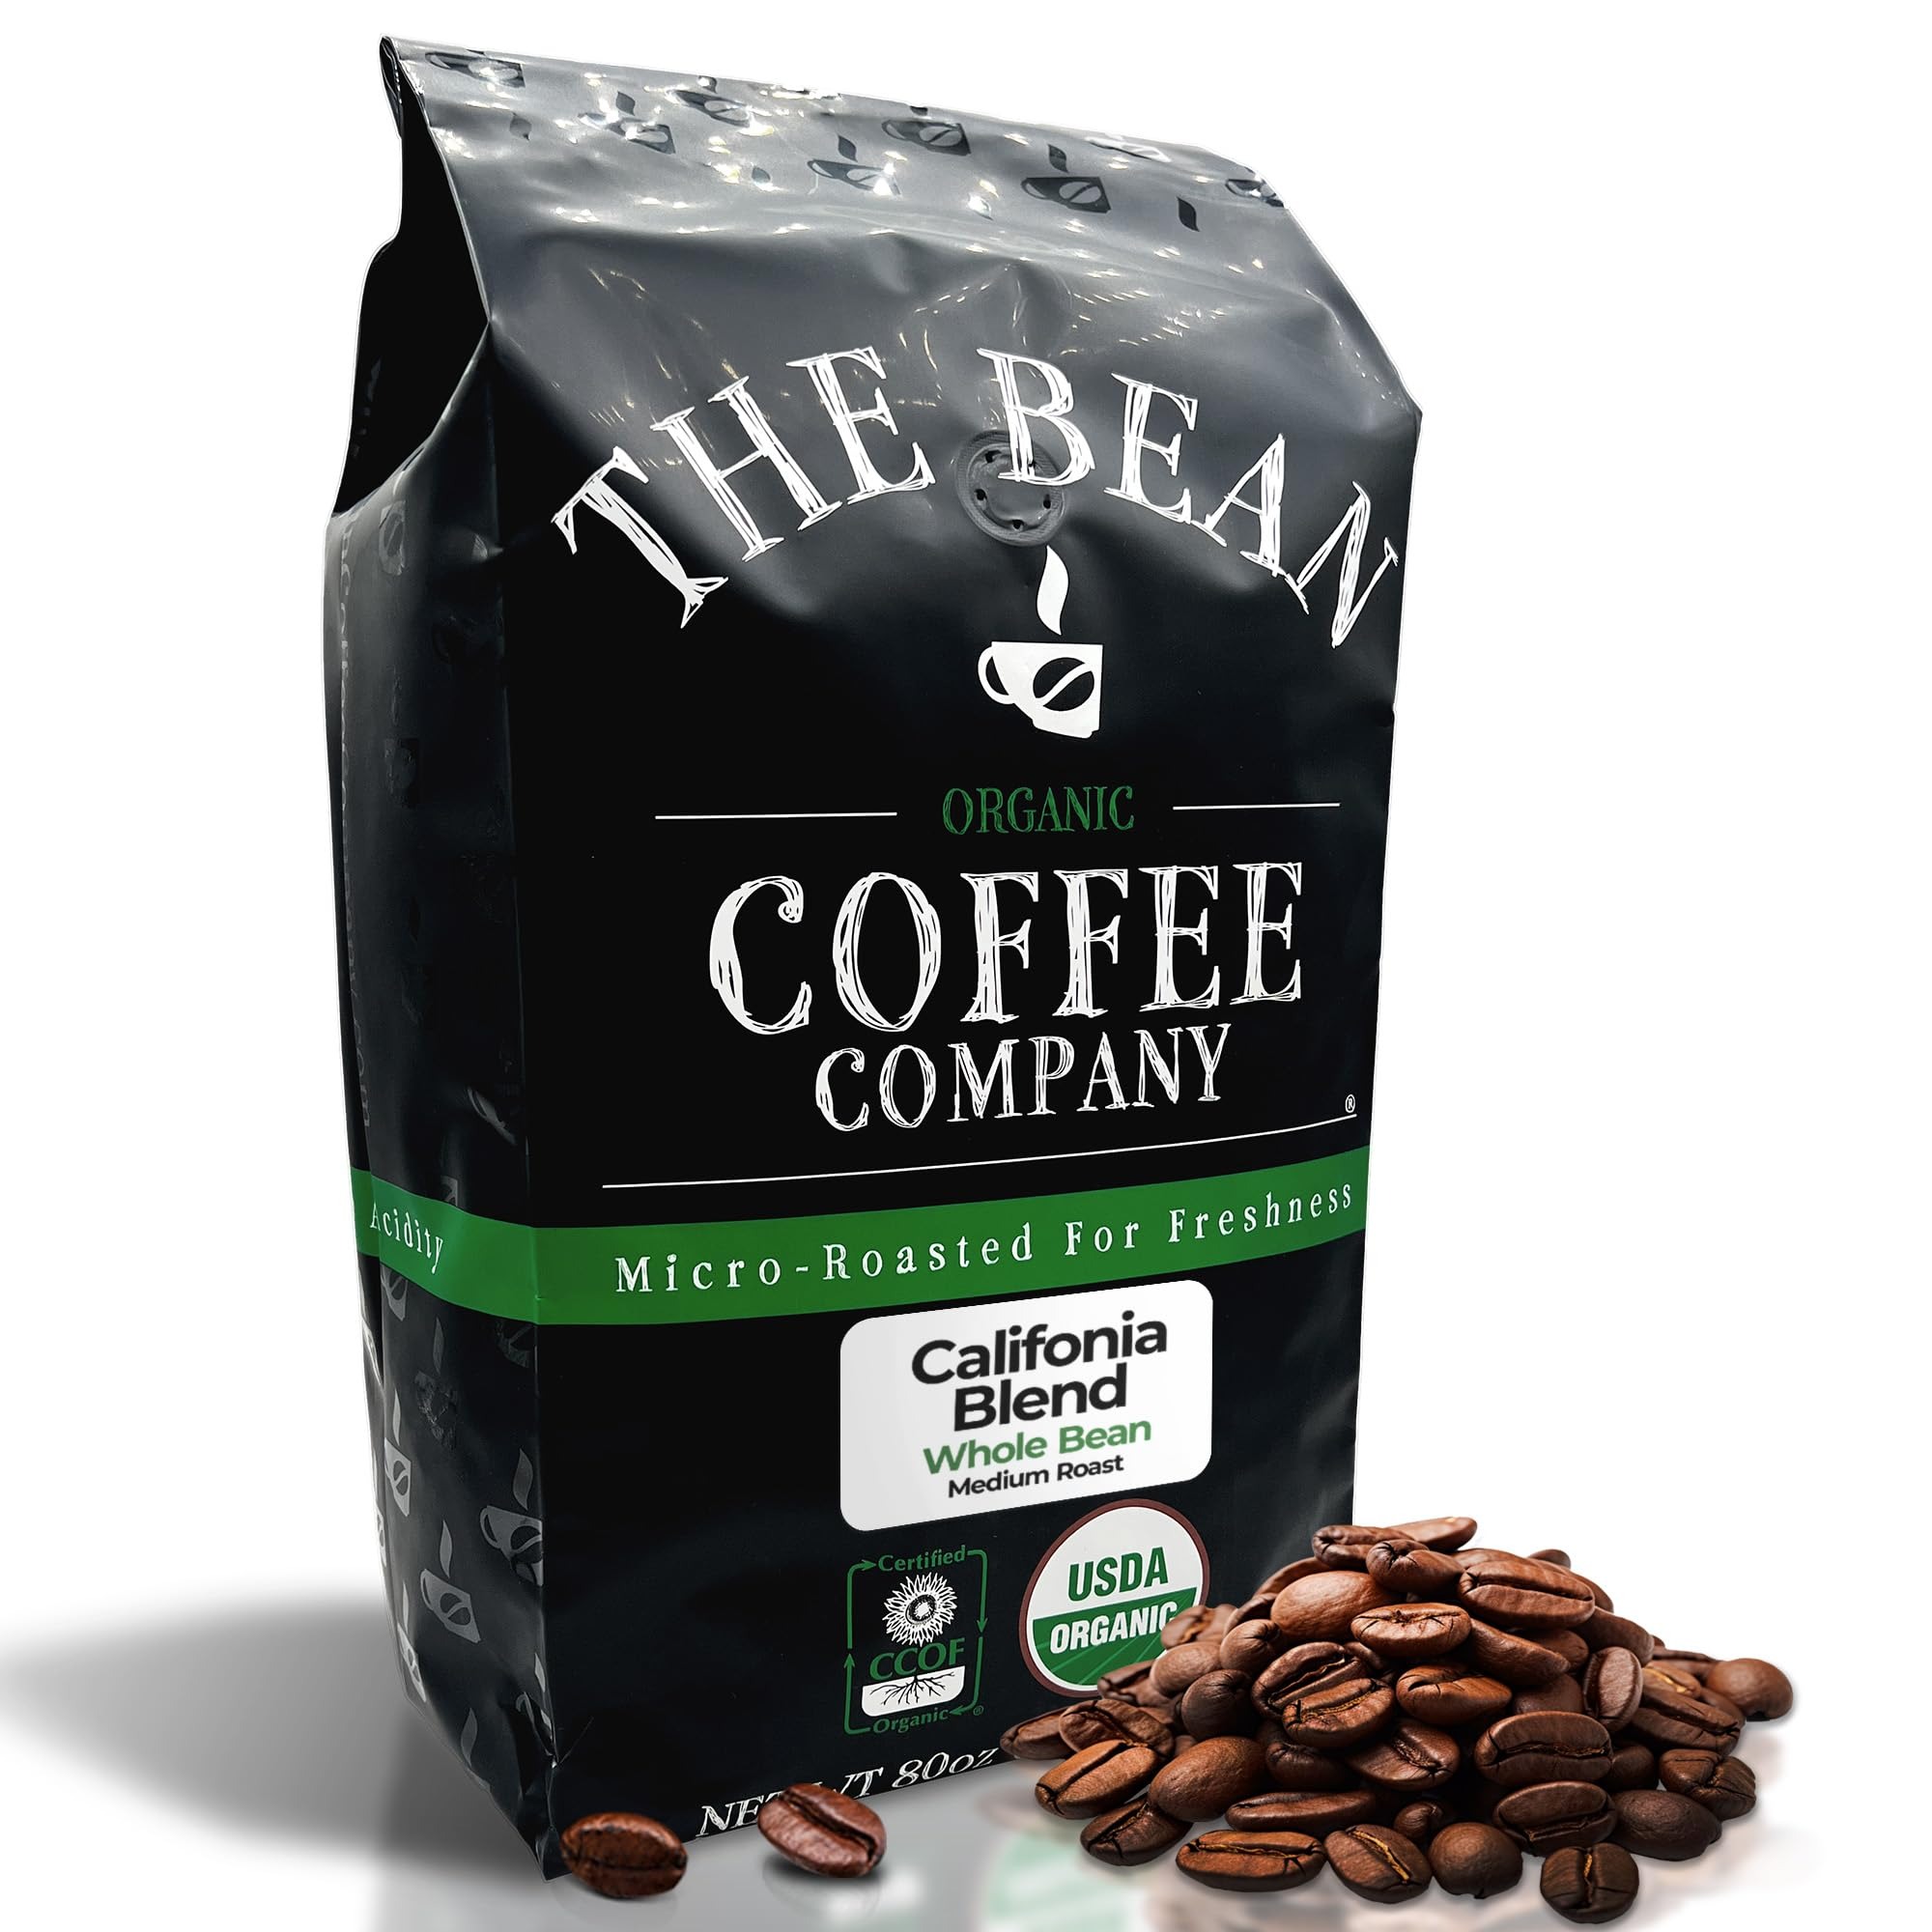
Item Name: The Bean Organic Coffee Company California Blend, Medium Roast, Whole Bean Coffee, 5-Pound Bag
Bullet Point 1: A coffee flavor that will give you that mellow California vibe, the California Blend organic ground medium dark roast combines Central and South American coffee beans for an easily drinkable, low acidic roast.
Bullet Point 2: SMALL BATCH ROASTED IN THE USA: Like all coffees from The Bean Organic Coffee Company, this 100% Arabica coffee is hand roasted in small batches in the USA and packaged at the peak of its cycle to preserve its natural flavors and fresh-roasted quality
Bullet Point 3: CERTIFIED ORGANIC: The Bean Organic Coffee Company uses 100 percent organic coffee beans, certified by the USDA and CCOF (California Certified Organic Farmers). The Bean Coffee Company uses certified organic flavoring as well
Bullet Point 4: SUSTAINABLE FARMING: Our products are produced using farming practices that maintain and improve soil and water quality, minimize the use of synthetic materials, conserve biodiversity, and avoid genetic engineering
Bullet Point 5: SUPPORT SMALL BUSINESS: We are a family-owned business that began our journey back in 2007 at our local farmer’s market down in Southern California. Since then we have grown our business to bring organic coffee direct to our customers all across the United States!
Product Description: A coffee flavor that will give you that mellow California vibe. California Bean organic ground medium dark roast, combines Guatemalan, Sumatran, and Brazilian coffee beans for a medium, low acidity roast. Like all coffees from the bean coffee company, this 100% Arabica coffee was hand roasted in small batches and packaged at the peak of its cycle to preserve its natural flavors and fresh-roasted quality. The Bean Coffee Company has a combined more than 25 years of Roasting experience with an innovative commitment to great taste, quality and health. It's all about the bean.
Value: 80.0
Unit: Ounce

Price: 81.18